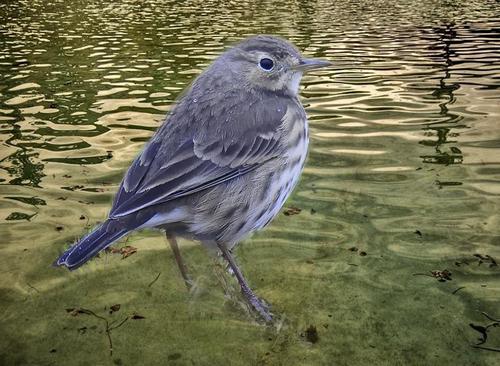
Bird species: American_Pipit
Bird type: landbird
Background: water